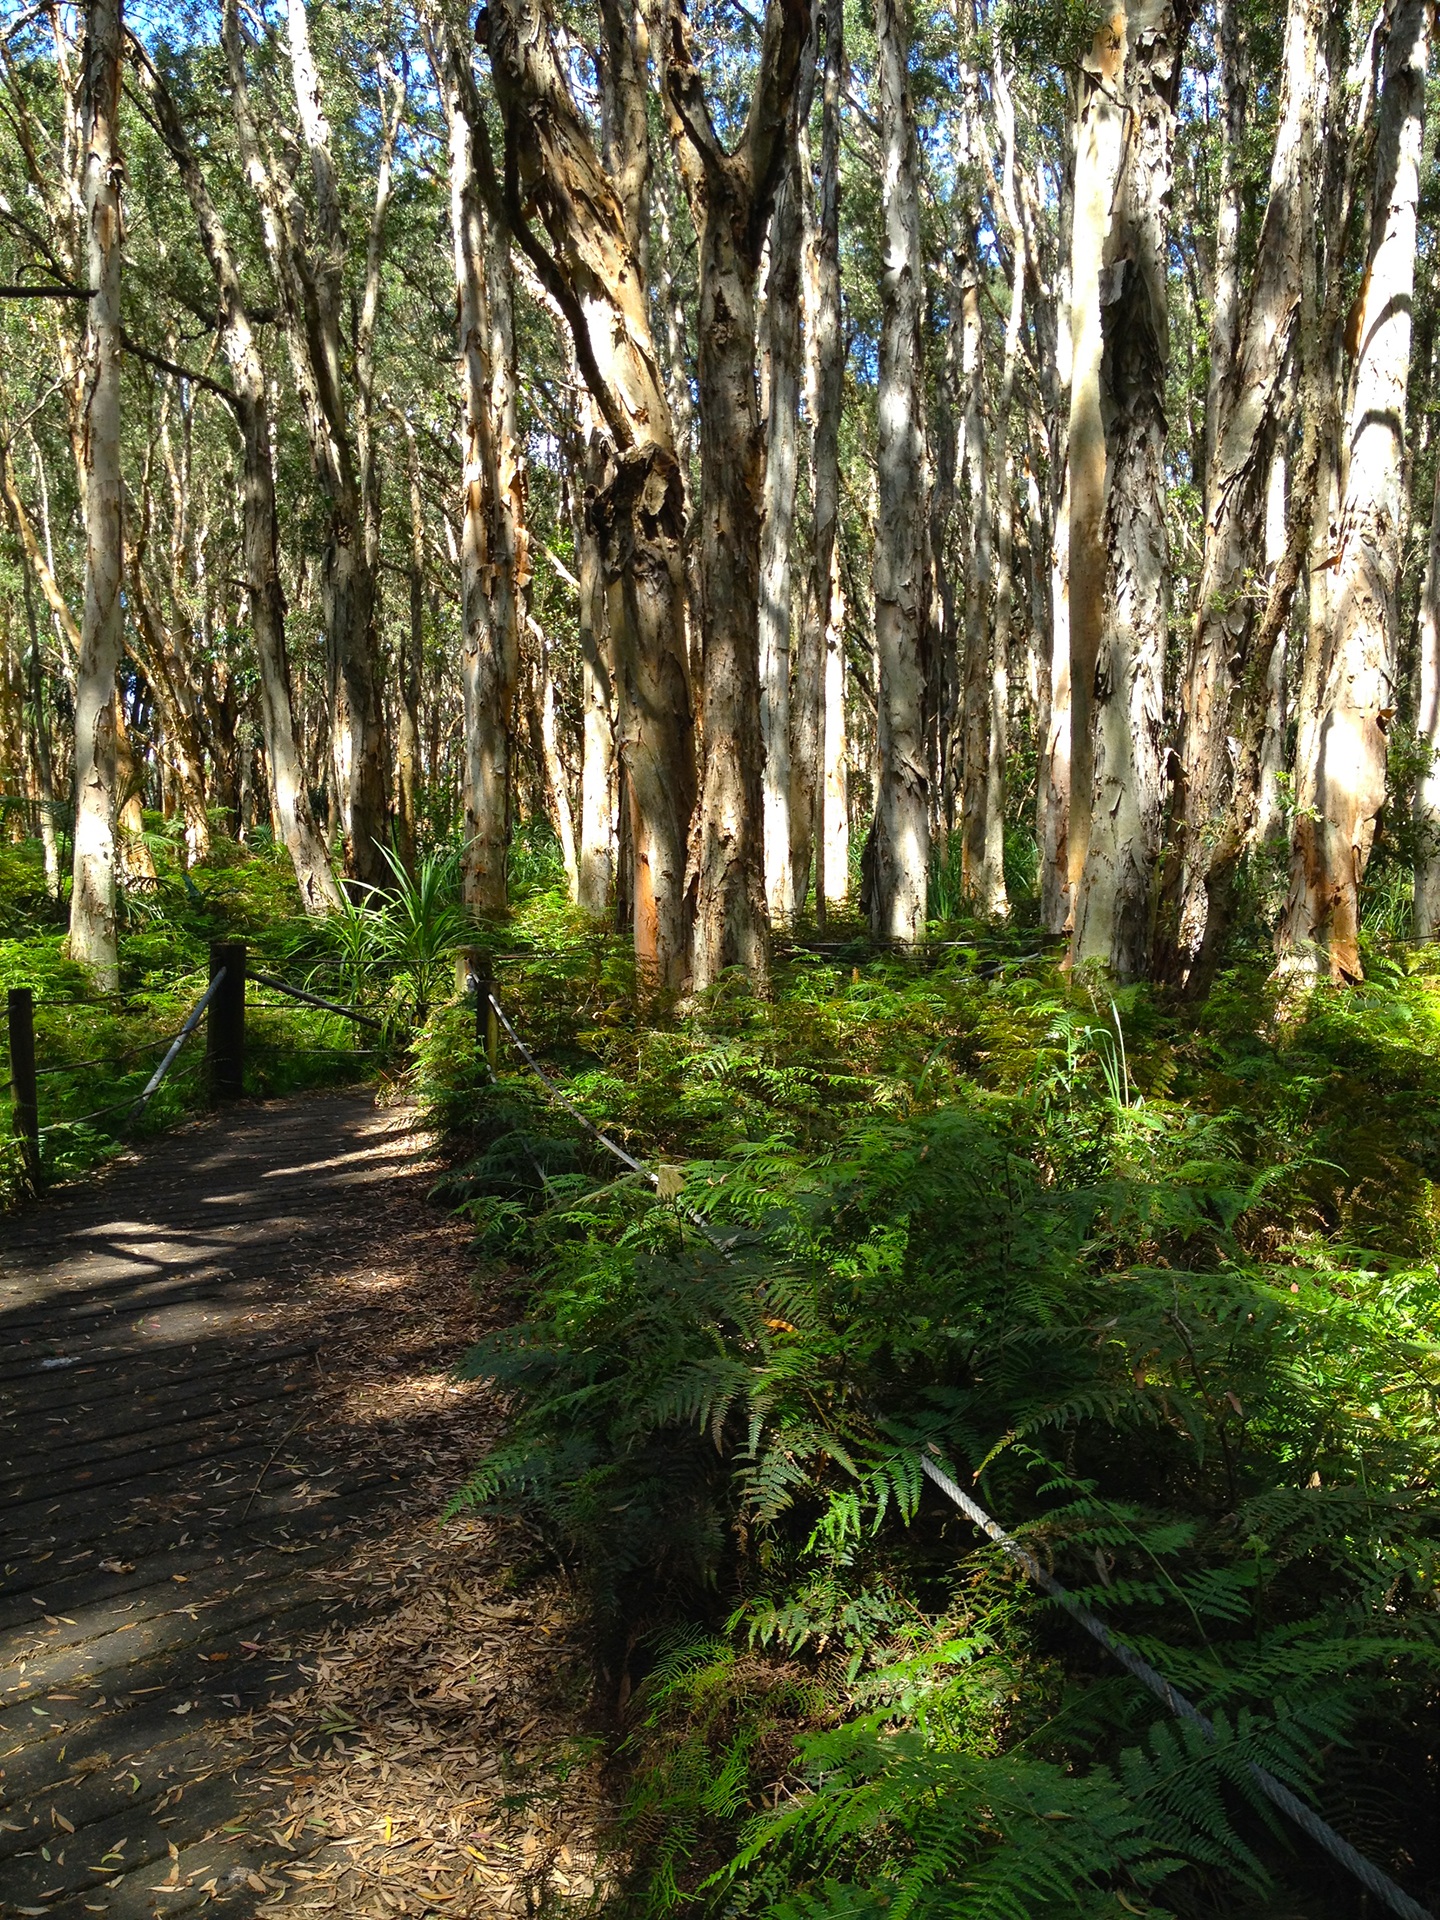
tree, forest, path, plant, trail, leaf, flower, jungle, sydney, autumn, botany, woods, vegetation, rainforest, deciduous, grove, woodland, habitat, ecosystem, centennial park, biome, old growth forest, natural environment, woody plant, temperate broadleaf and mixed forest, temperate coniferous forest, land plant